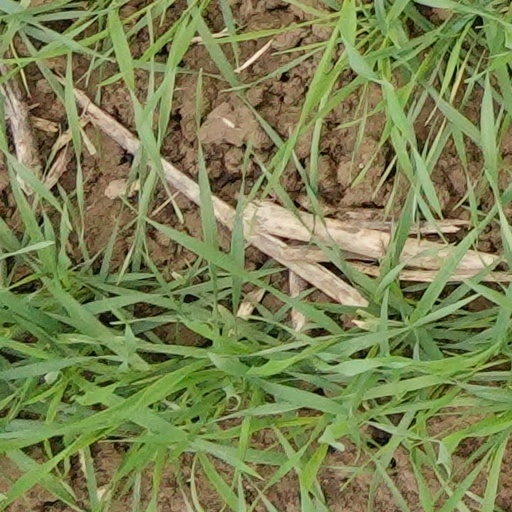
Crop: wheat